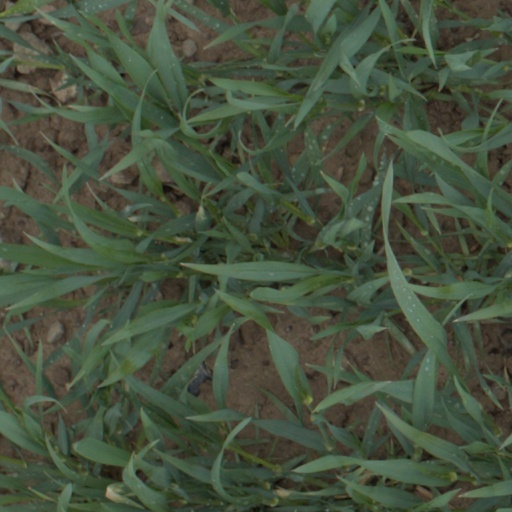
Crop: wheat